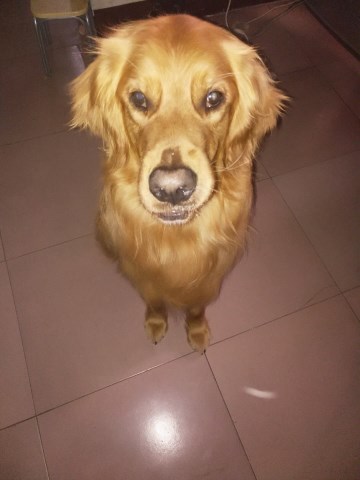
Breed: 5355-n000126-golden_retriever